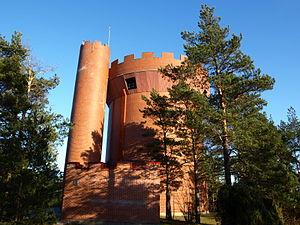
Salo est une ville du sud-ouest de la Finlande. Elle est située dans la région de Finlande du Sud-Ouest.